Pietro Maletti

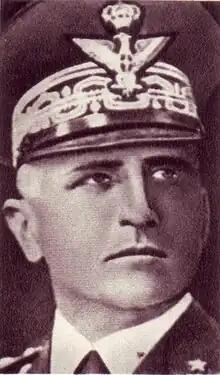

Pietro Maletti (24 May 1880 – 9 December 1940) was an Italian General and war criminal who participated in World War I, the Italian colonization of Libya, the Second Italo-Abyssinian War, and World War II. He was killed in action during the early stages of the North Africa Campaign.